Mythicomyces

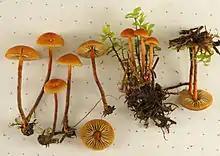
A collection from Washington, USA

The cap is initially somewhat conical with margins rolled inward, and expands to become bell-shaped or broadly convex in maturity, reaching a diameter of . The cap sometimes has an umbo, which is rounded to conical. The color of the cap ranges from dull to bright orange when young, to yellowish-brown (tawny) in maturity. It is hygrophanous, and the color fades to yellowish-buff. The cap surface is smooth and polished, and somewhat translucent, such that the radial gill lines can be seen on the margin.